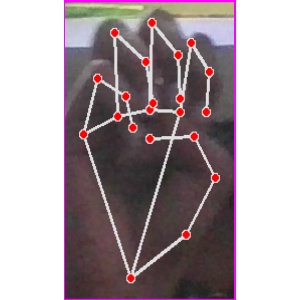
अक्षर: म